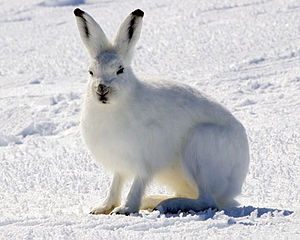
Polarhare
Polarhare
Polarhare
Polarhare er en hare, der lever i polarklimaet i Grønland og det nordlige Canada. Den kan have hvid eller brun pels.